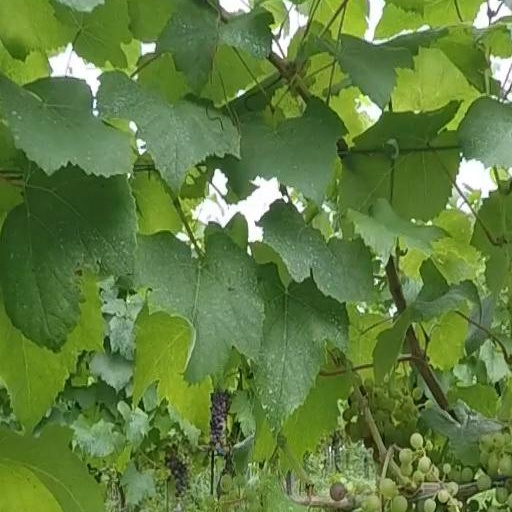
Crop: grape